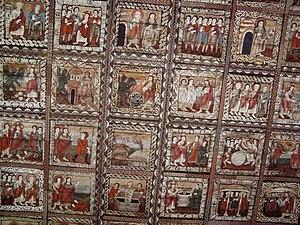
Plafond peint de l'église Saint-Martin à Zillis-Reischen (Suisse)
Zillis-Reischen est une commune suisse du canton des Grisons, située dans la région de Viamala.